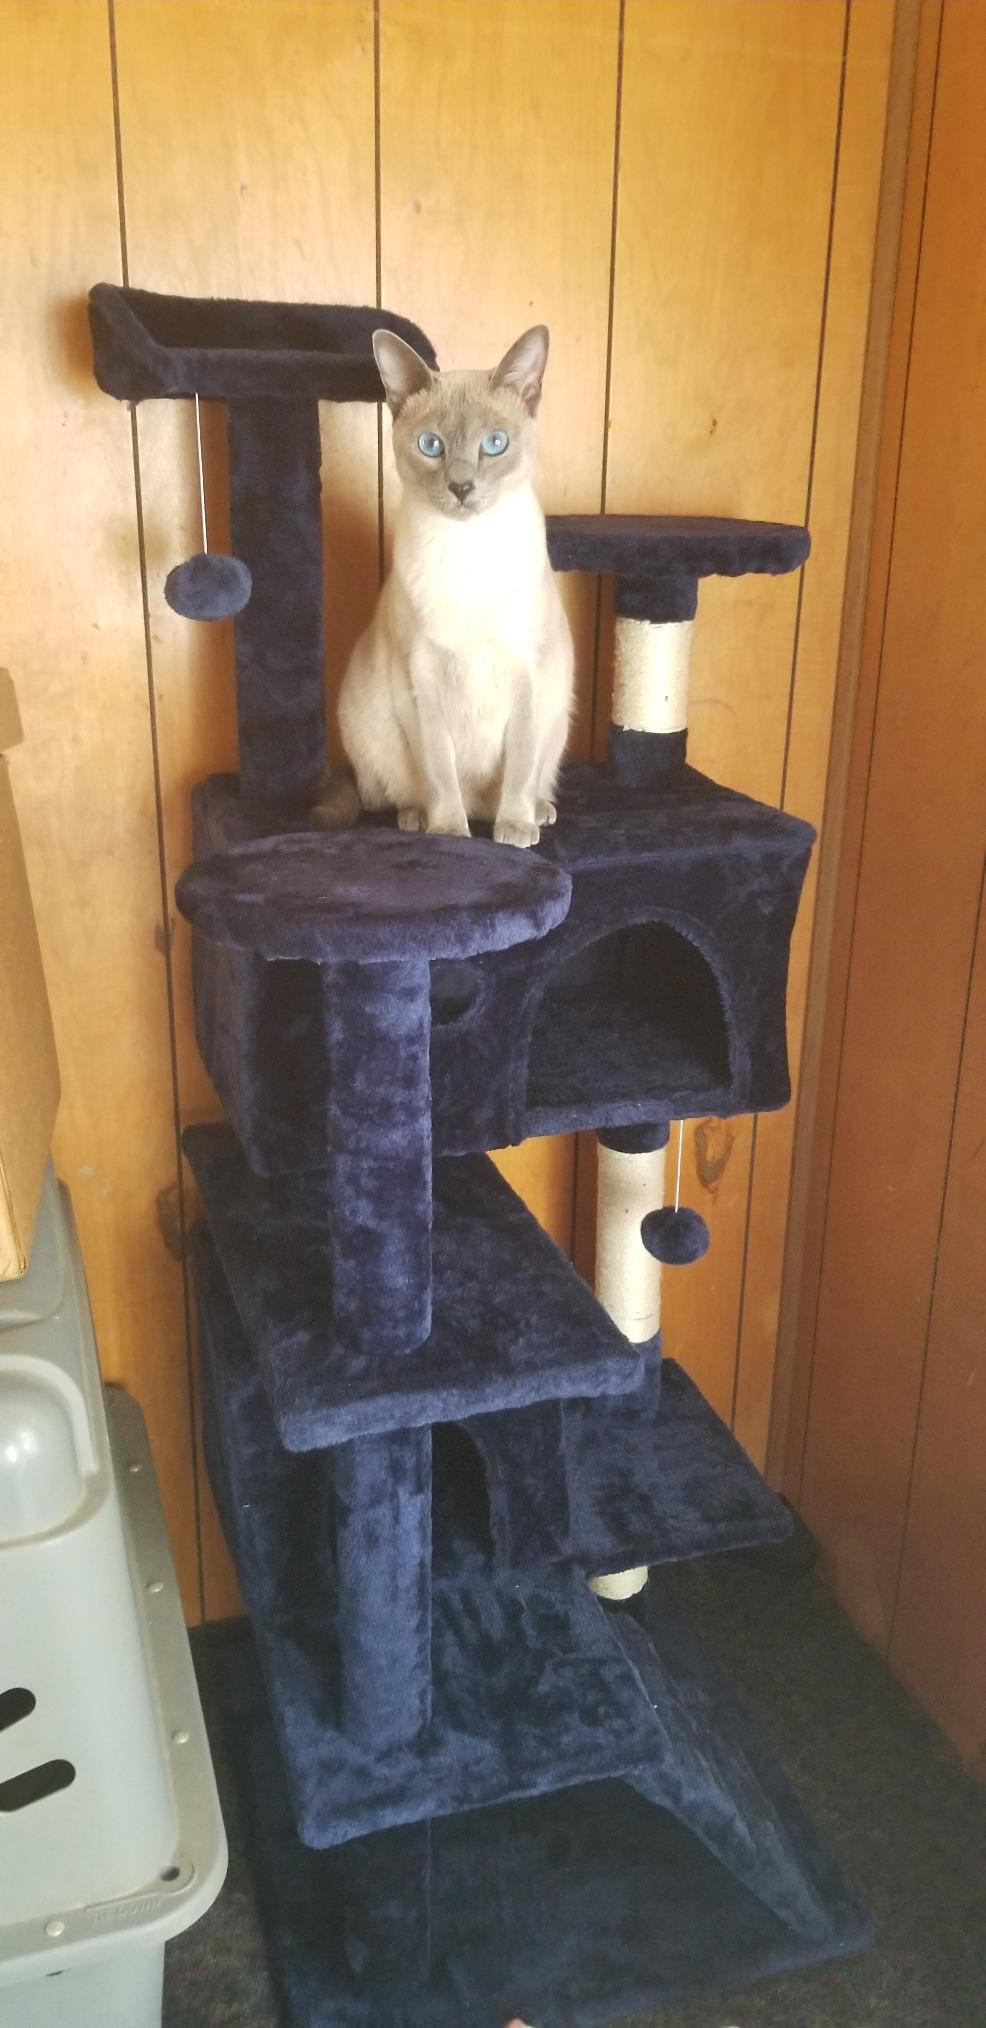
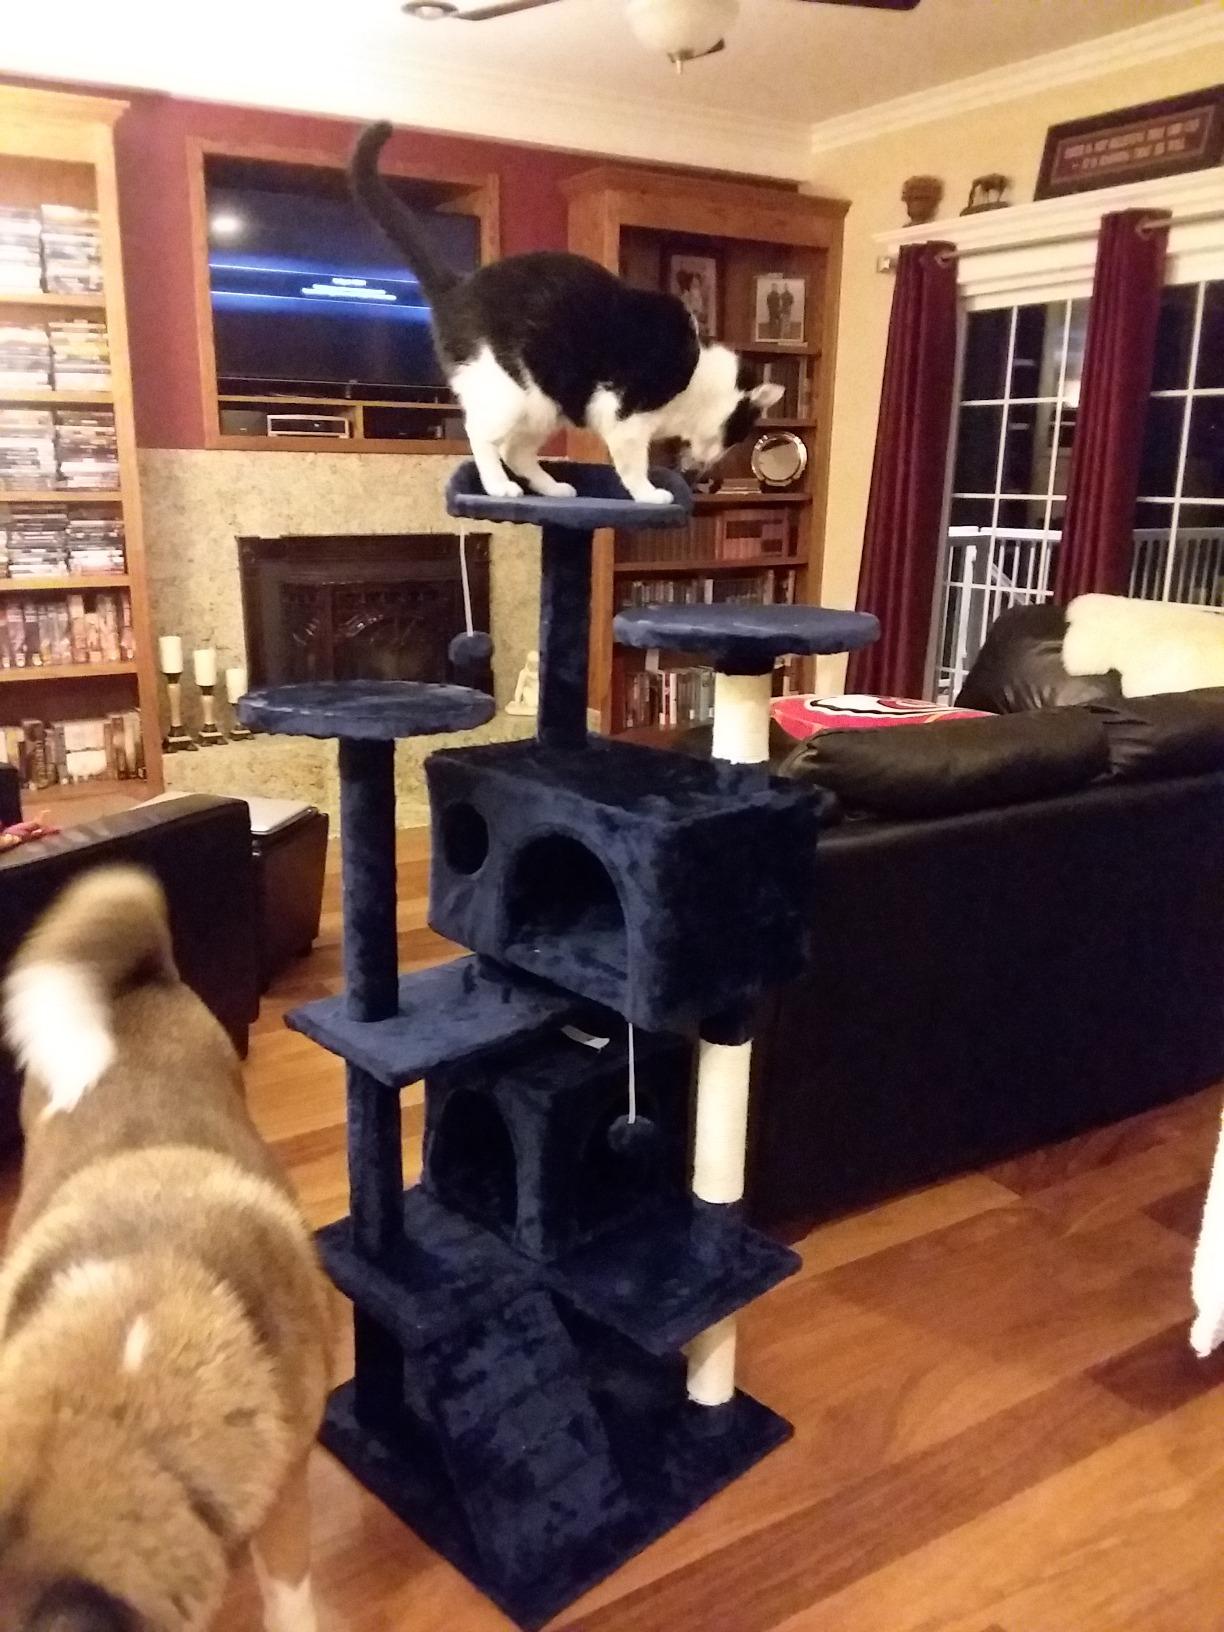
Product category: items_cat tree
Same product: yes